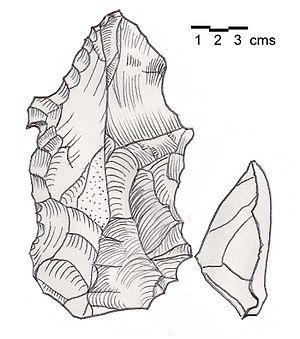
Le Gros Néolithique ou Gigantolithique est un style d'outils de grosse pierre taillée et de silex associé principalement à la Culture Qaraoun dans le Bekaa, Liban, datant de l'Épipaléolithique ou du début de la pré-poterie néolithique.